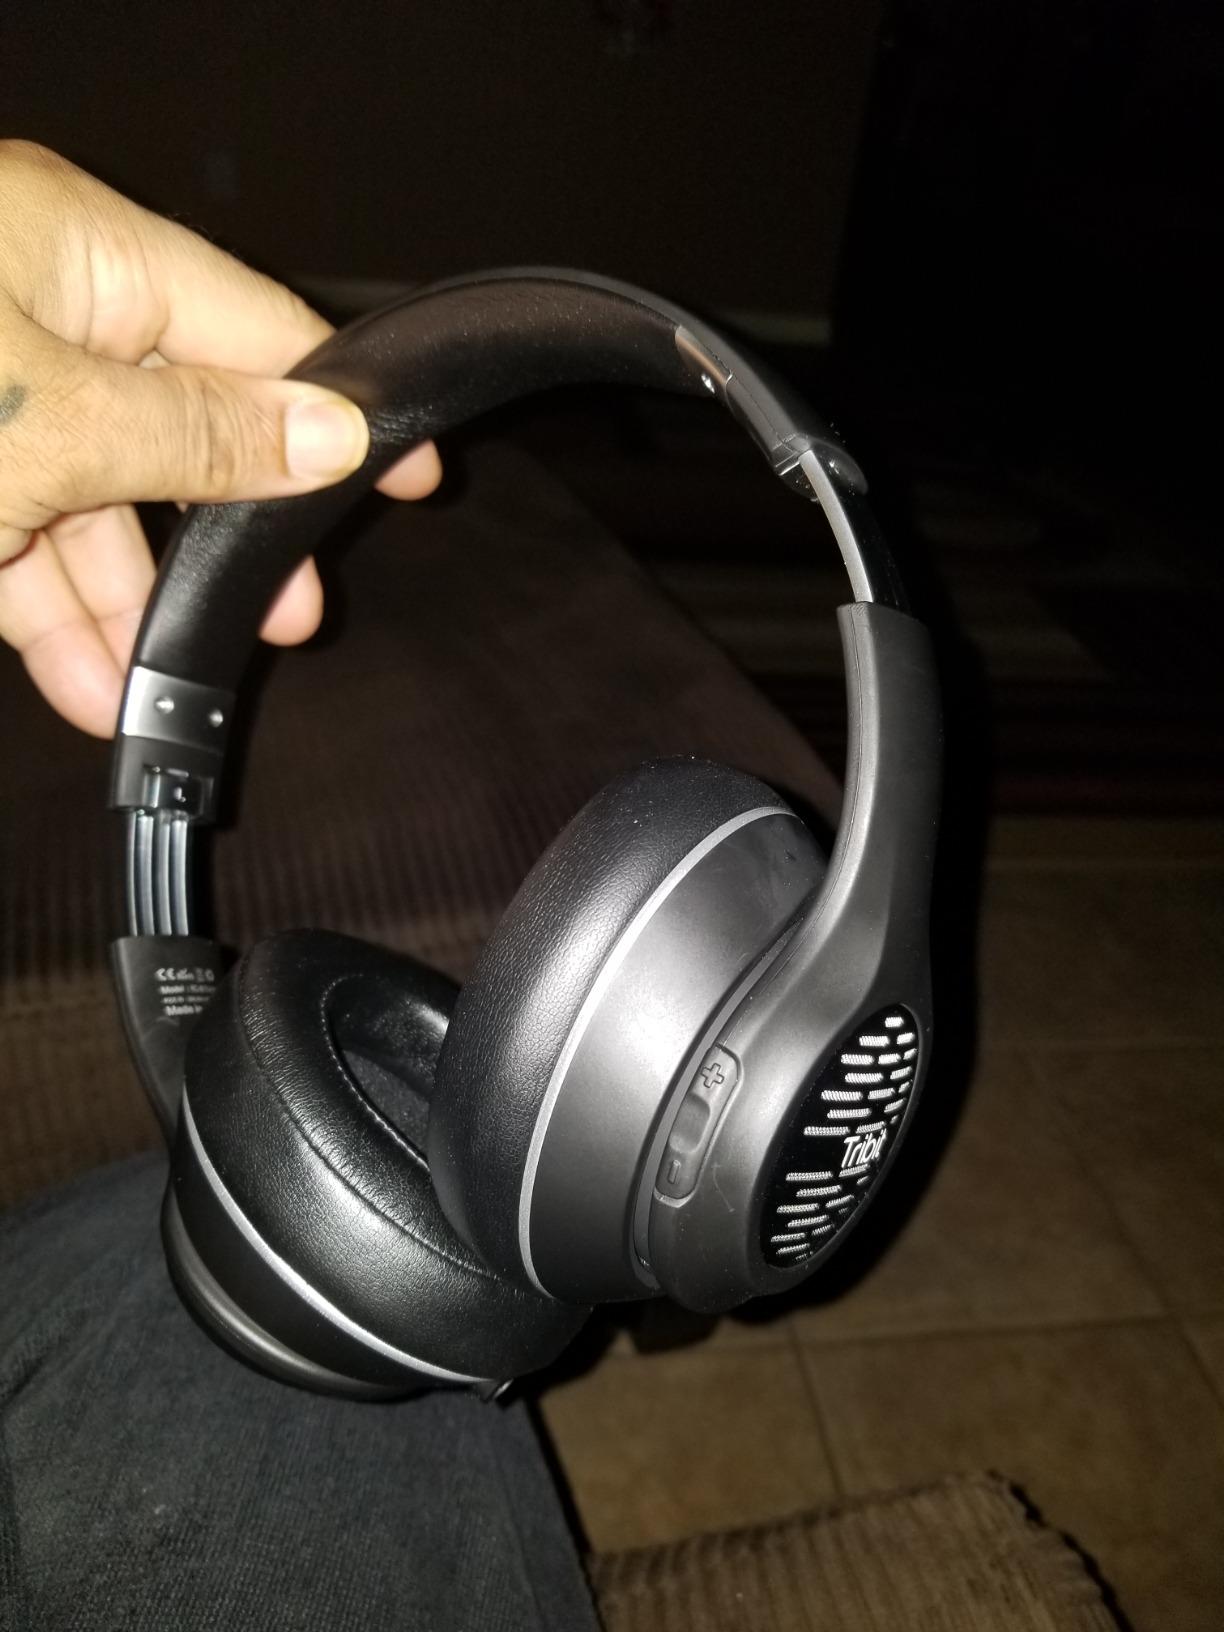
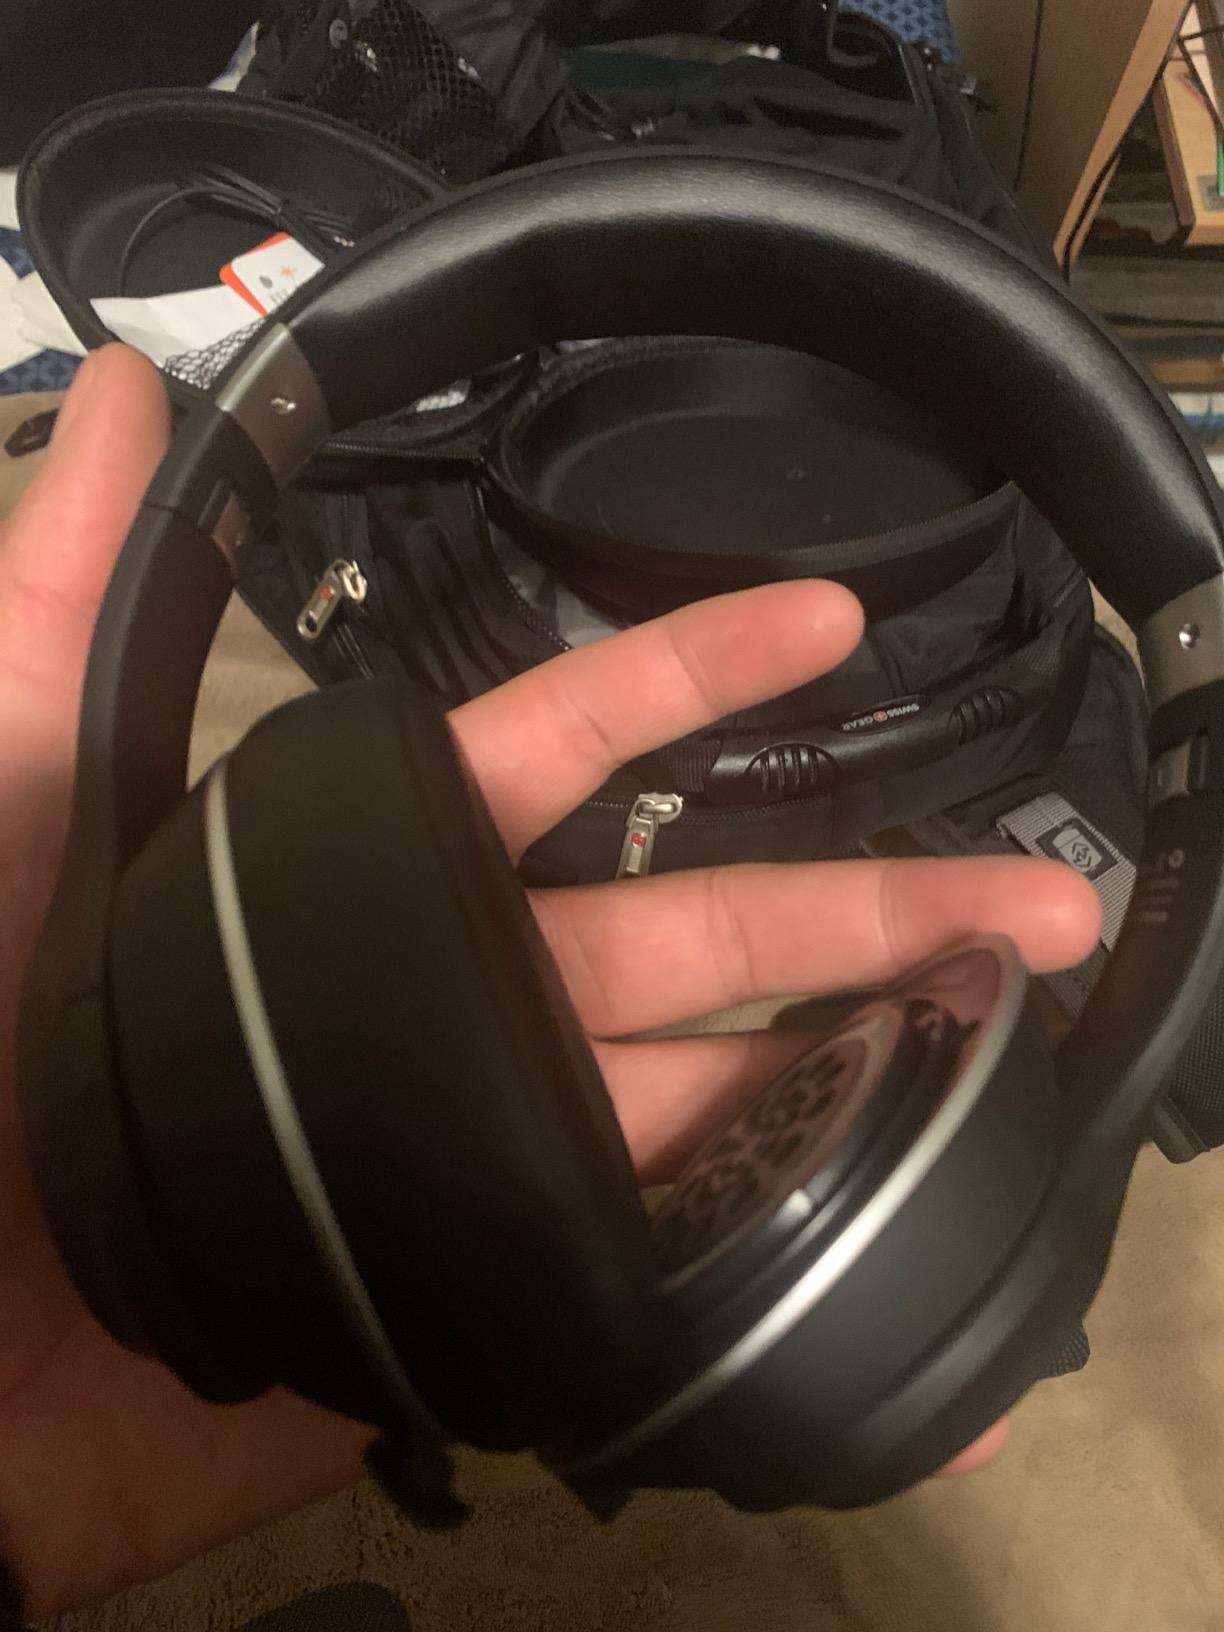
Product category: headphones
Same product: yes